William Heywood

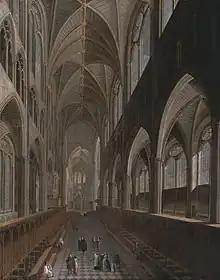
Westminster Abbey Nave

At this time the interior of the church was overhauled by Heywood and provided with numerous ornaments including an elaborate screen of carved oak. This, as described in the petition to Parliament in 1640, was "in the figure of a beautiful gate, in which is carved two large pillars, and three large statues: on the one side is Paul, with his sword; on the other Barnabas, with his book; and over them Peter with his keyes. They are all set above with winged cherubims, and beneath supported by lions". Elaborate and expensive altar rails were installed to separate the altar from congregation, extending the full width of the chancel, while the altar stood close up to the east wall and was paved with marble.